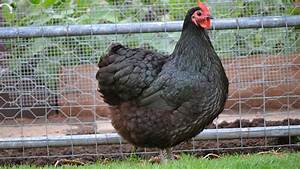
Label: gallina